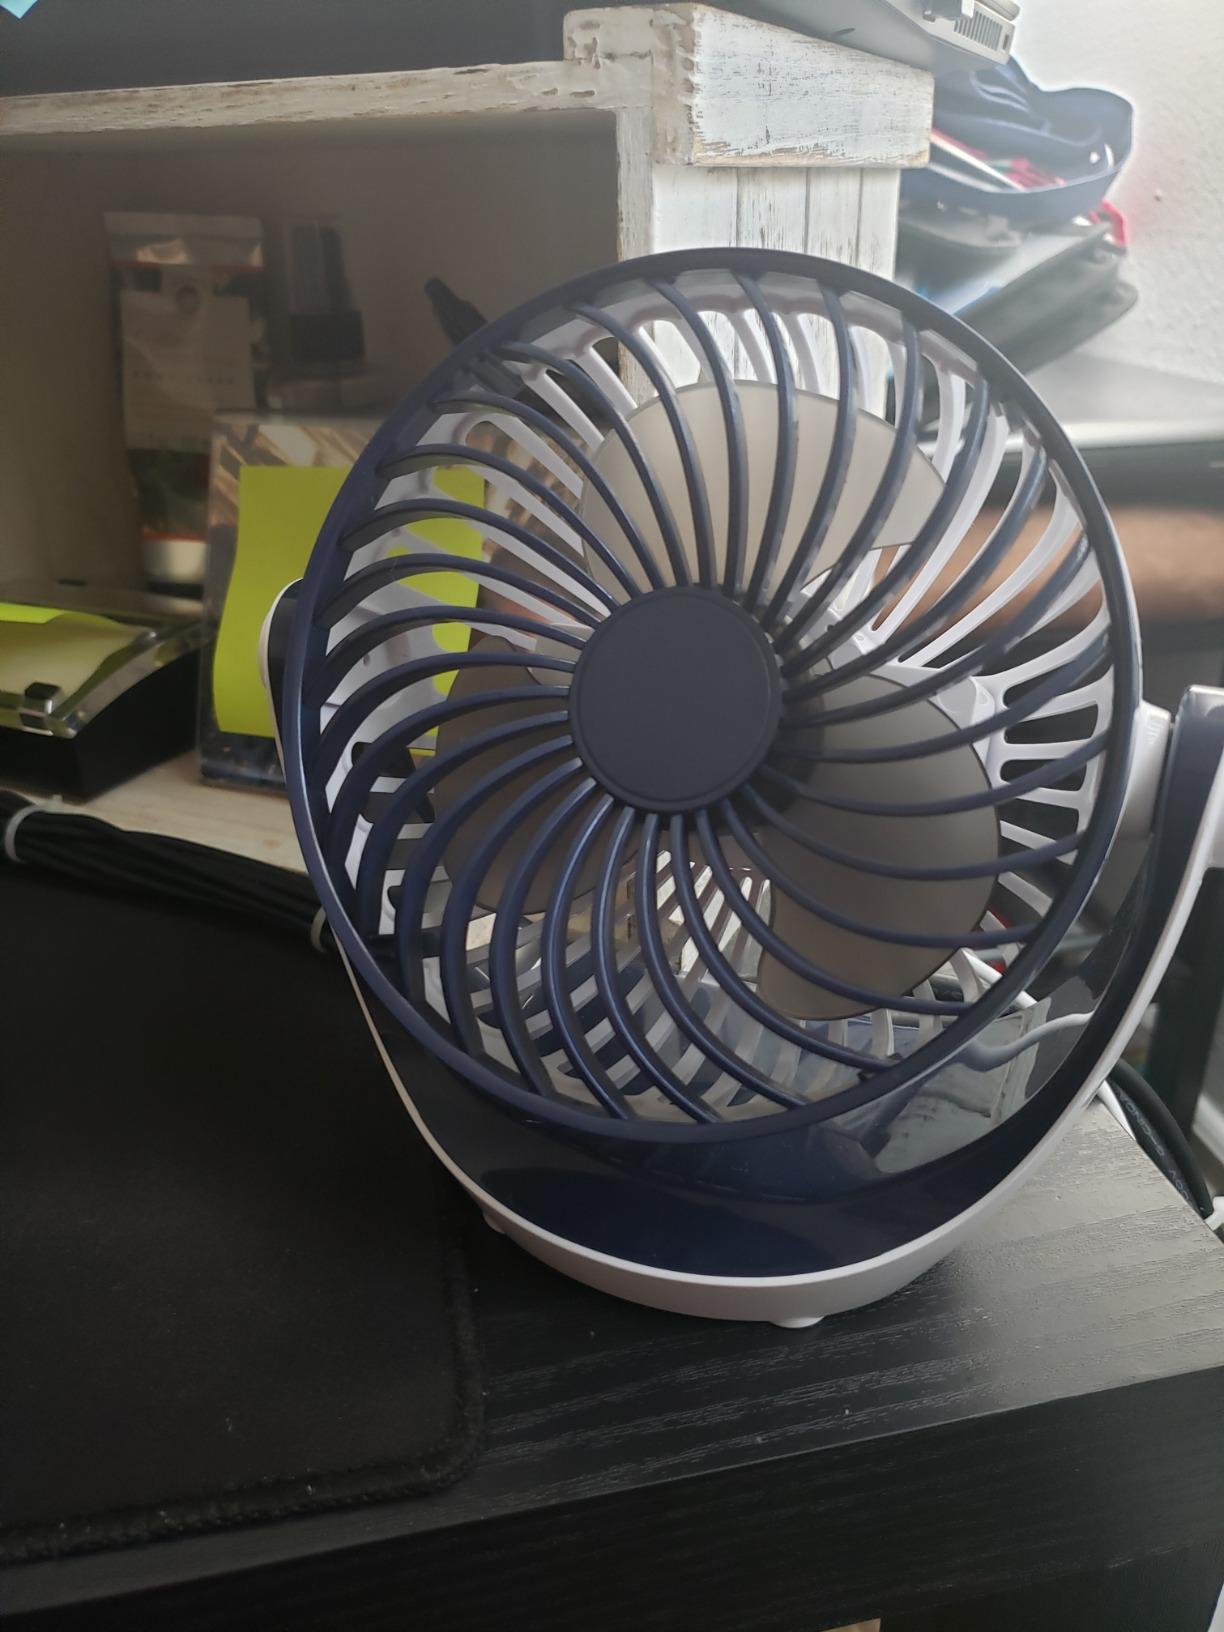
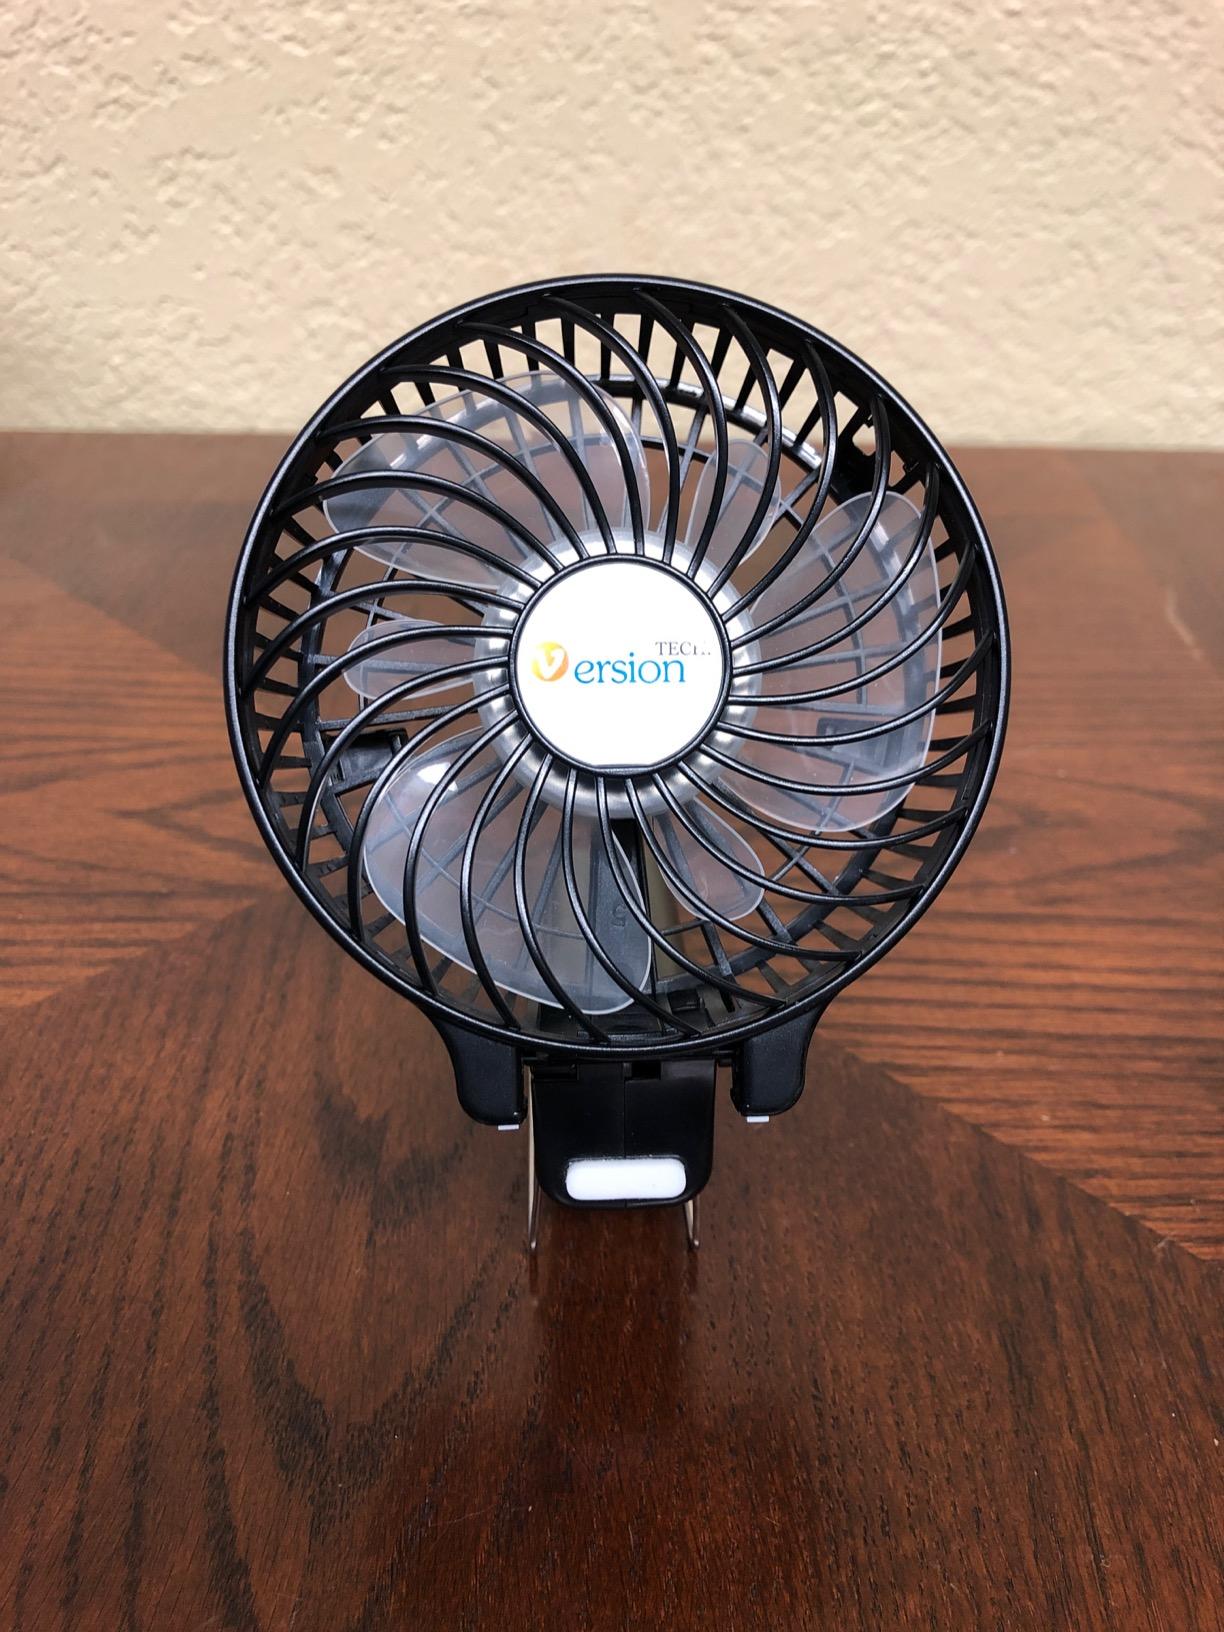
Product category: fan
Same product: no